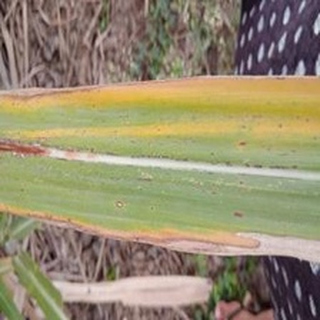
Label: sugarcane_yellow_leaf_disease